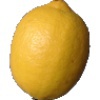
Label: Lemon 1